Alyson Shotz

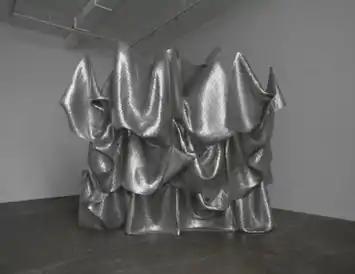
Alyson Shotz, "Object for Reflection", punched aluminum and stainless steel rings, 122.5" x 145" x 57", 2017. Guggenheim Museum Bilbao collection.

Critics suggest that her work recalls minimalist constructions (e.g., Richard Serra), but stretches the boundaries of modernist sculpture, subverting ostensibly masculine tenets such as solidity, weight and fixity with qualities of fluidity, weightlessness, permeability and translucency; along these lines, one of Shotz's stated aims is to create volume without mass through her use of line, void, and carefully selected materials. The blend of minimal and organic forms in her art has been compared to that of Eva Hesse, however, she differs in her interest in the viewer as a participant; that emphasis has been related to the conceptual work of Lygia Clark, though Shotz's entails a more optical than physical participation.